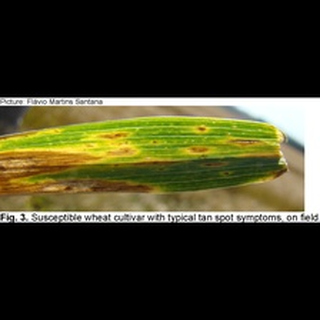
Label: wheat_tan_spot